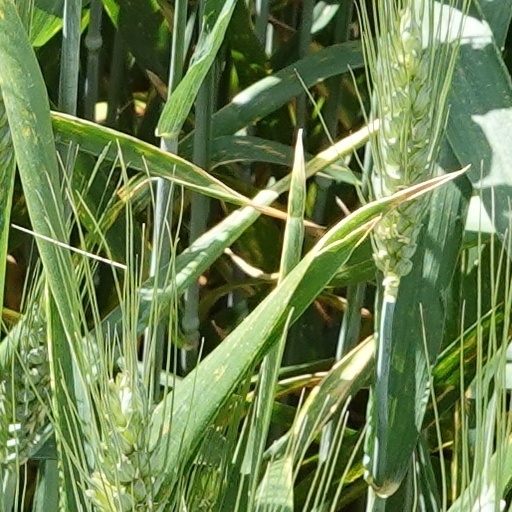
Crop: wheat